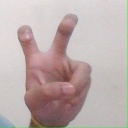
अक्षर: ई